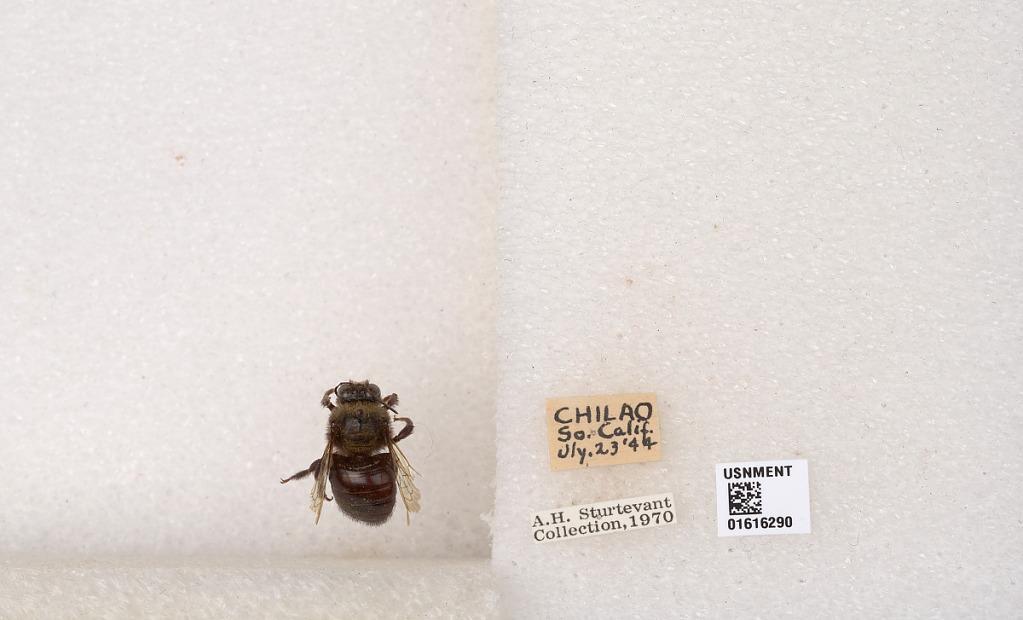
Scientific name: Xylocopa (Notoxylocopa) tabaniformis orpifex Smith
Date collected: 1944-7-23
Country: United States
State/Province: California
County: Los Angeles
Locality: Chilao
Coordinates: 34.3266, -118.015